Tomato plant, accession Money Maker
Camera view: bottom (45 deg); turntable rotation: 60 degrees
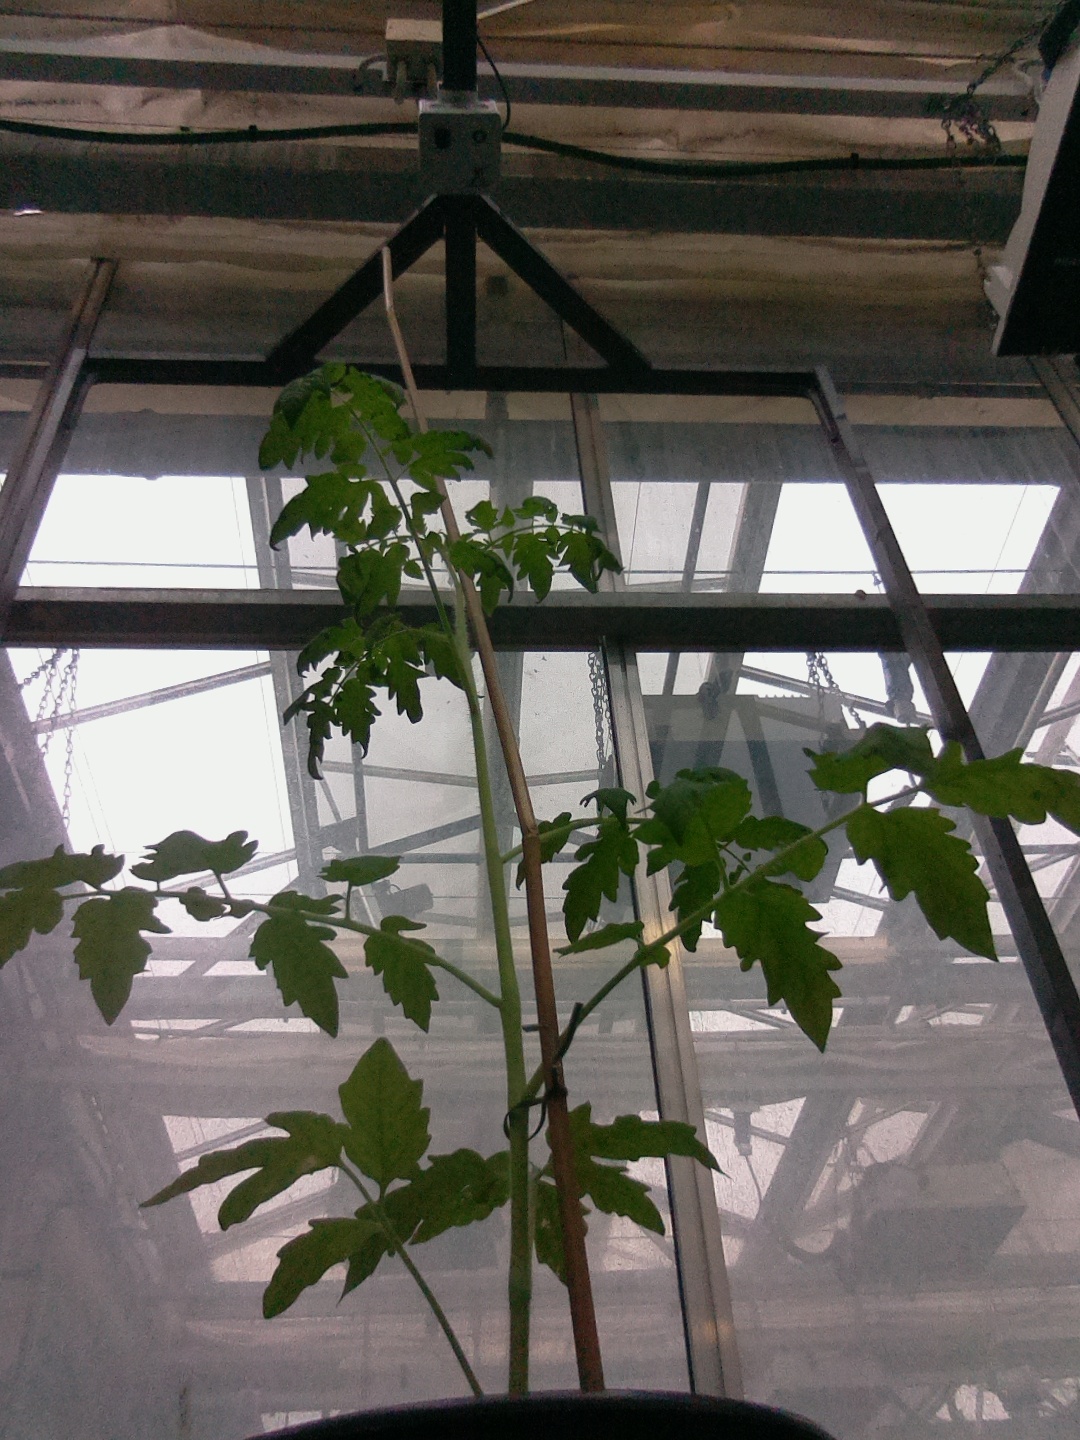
BBCH growth stage 14: 8 of true leaves visible